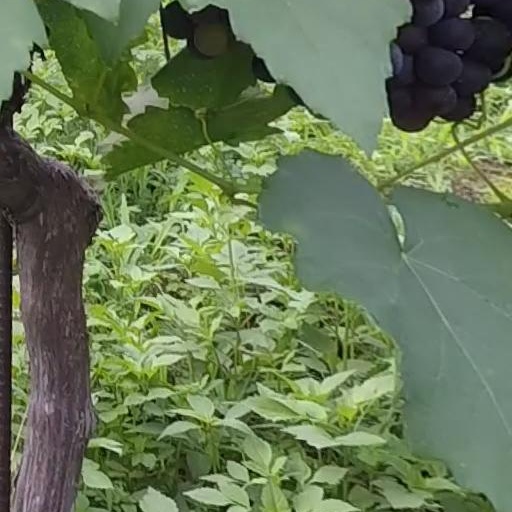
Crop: grape